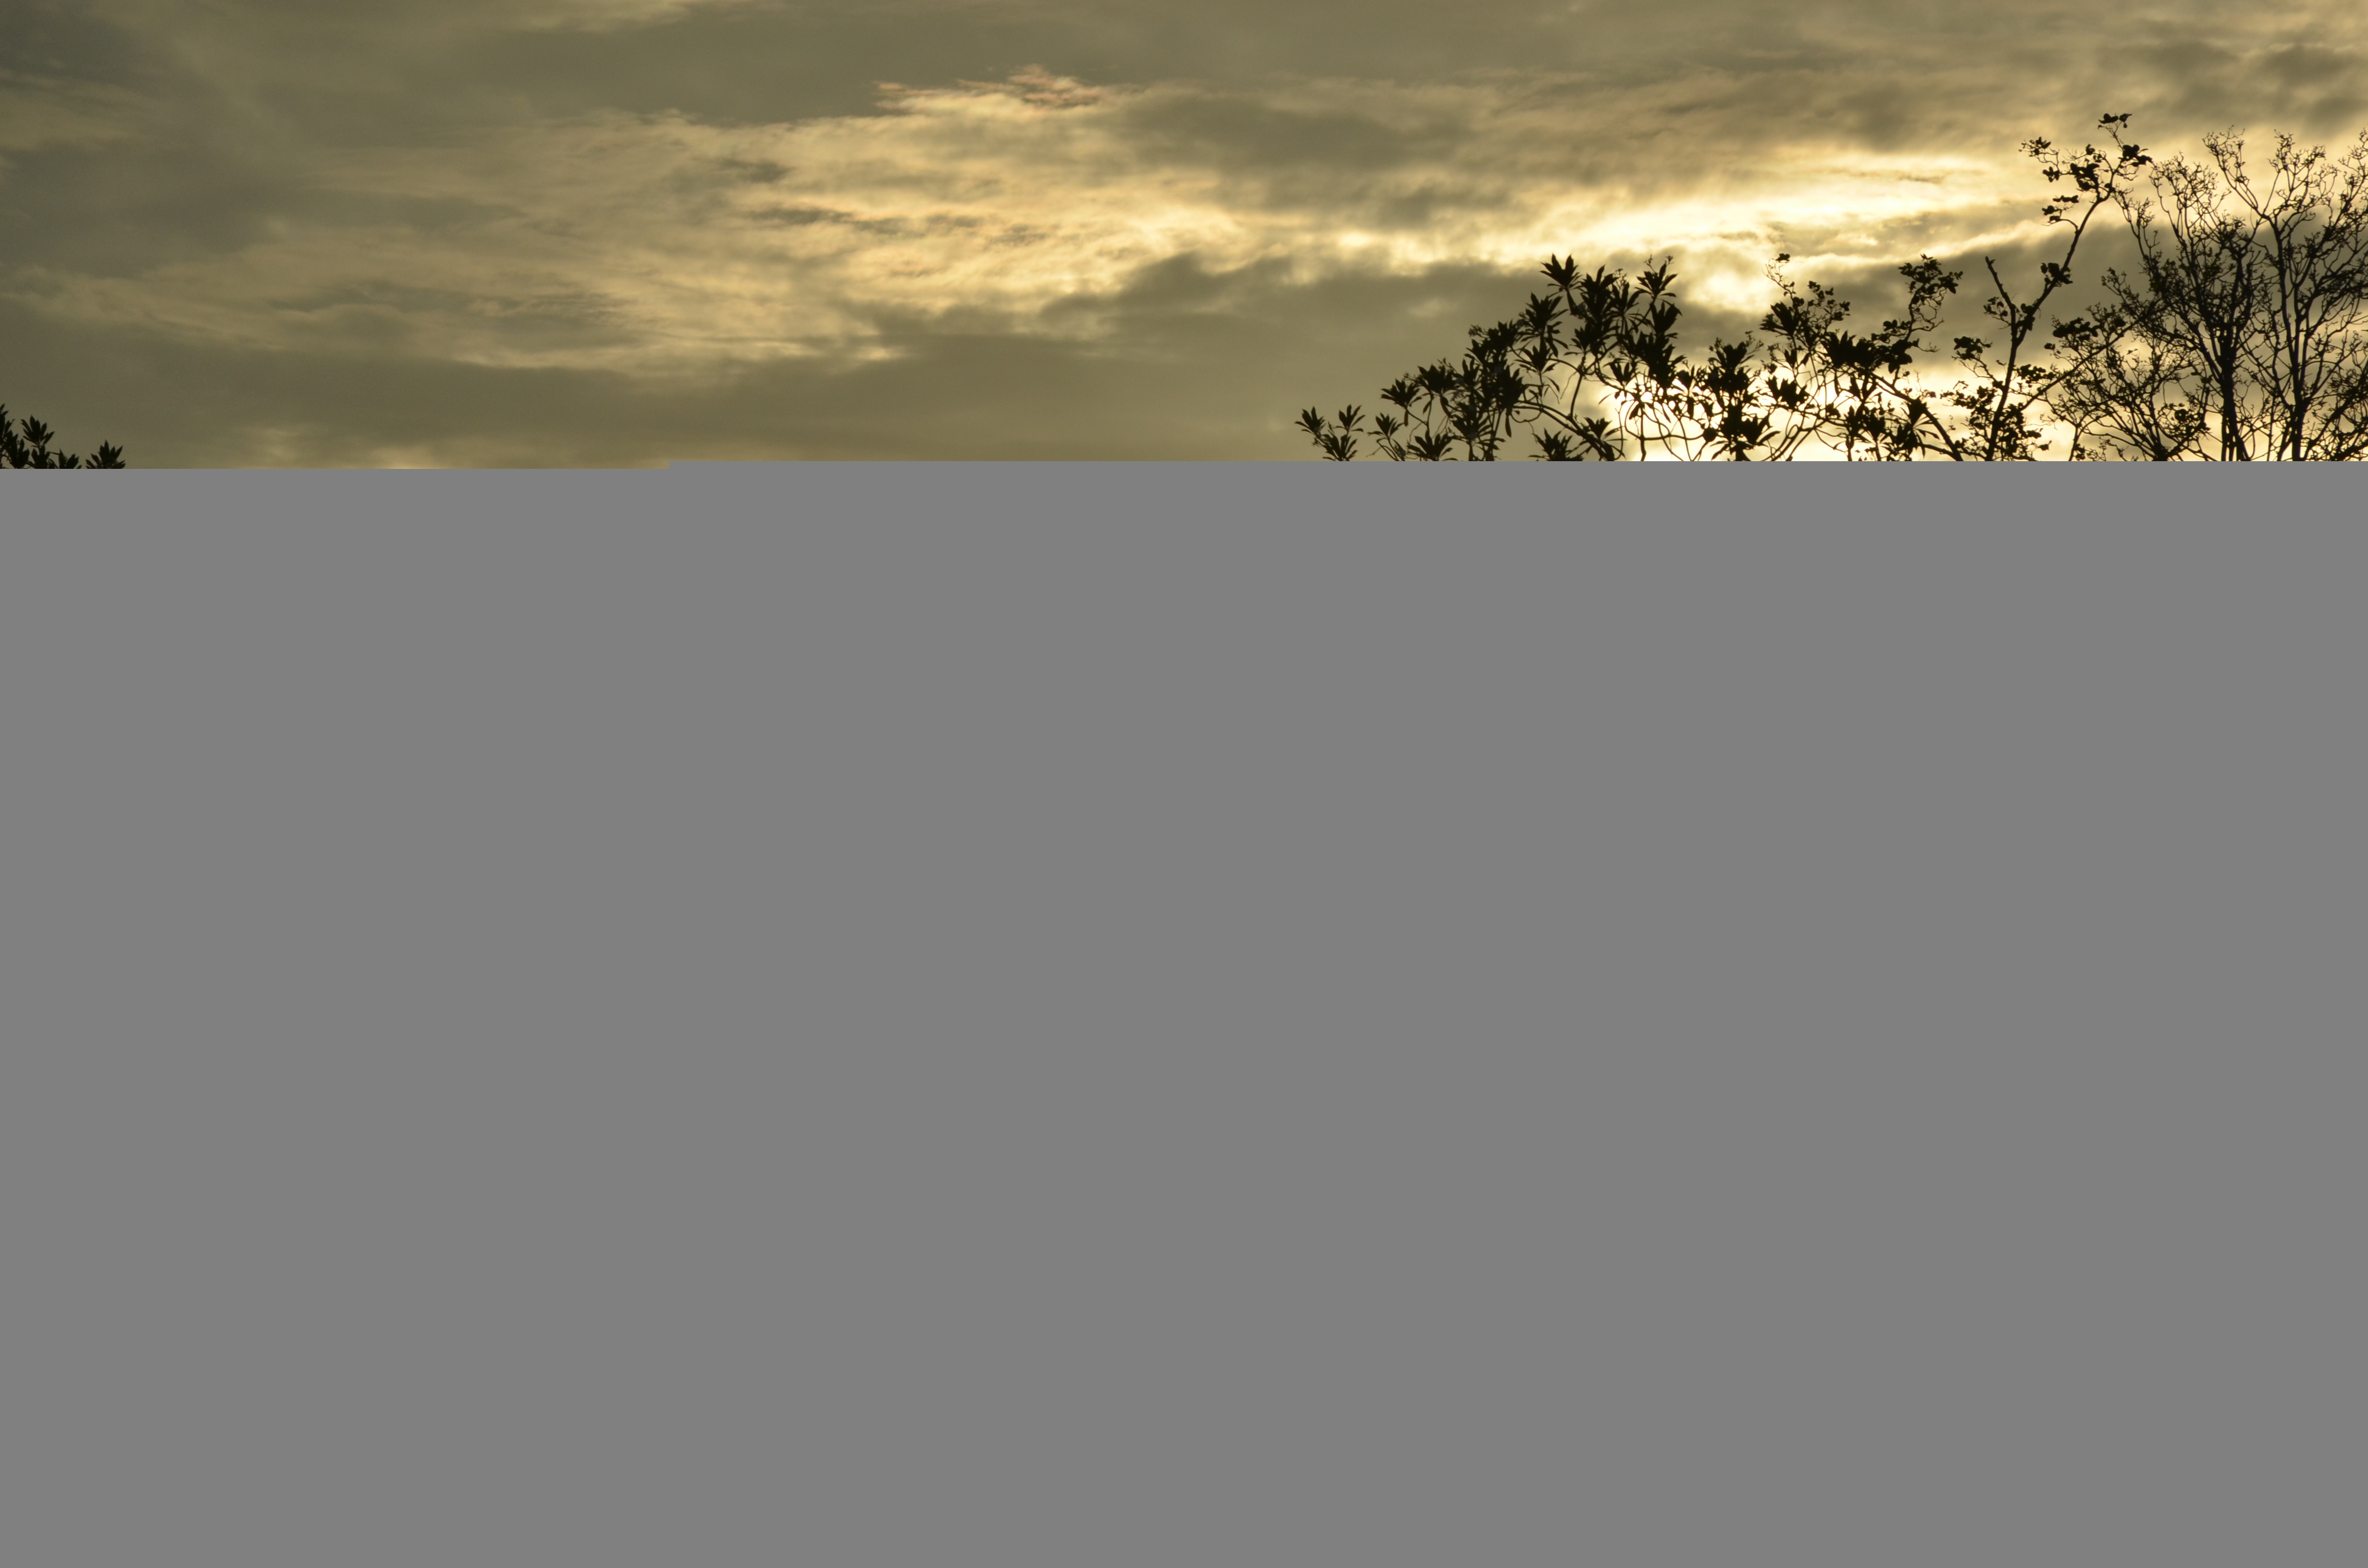
nature, outdoor, horizon, light, fence, cloud, structure, wood, sunshine, sun, sunrise, sunset, sunlight, morning, dawn, atmosphere, wall, dusk, evening, line, column, tranquil, curtain, overcast, freedom, colorful, lighting, material, cloudscape, majestic, interior design, day, scene, dramatic, vibrant, malaysia, kota kinabalu, window covering, window treatment